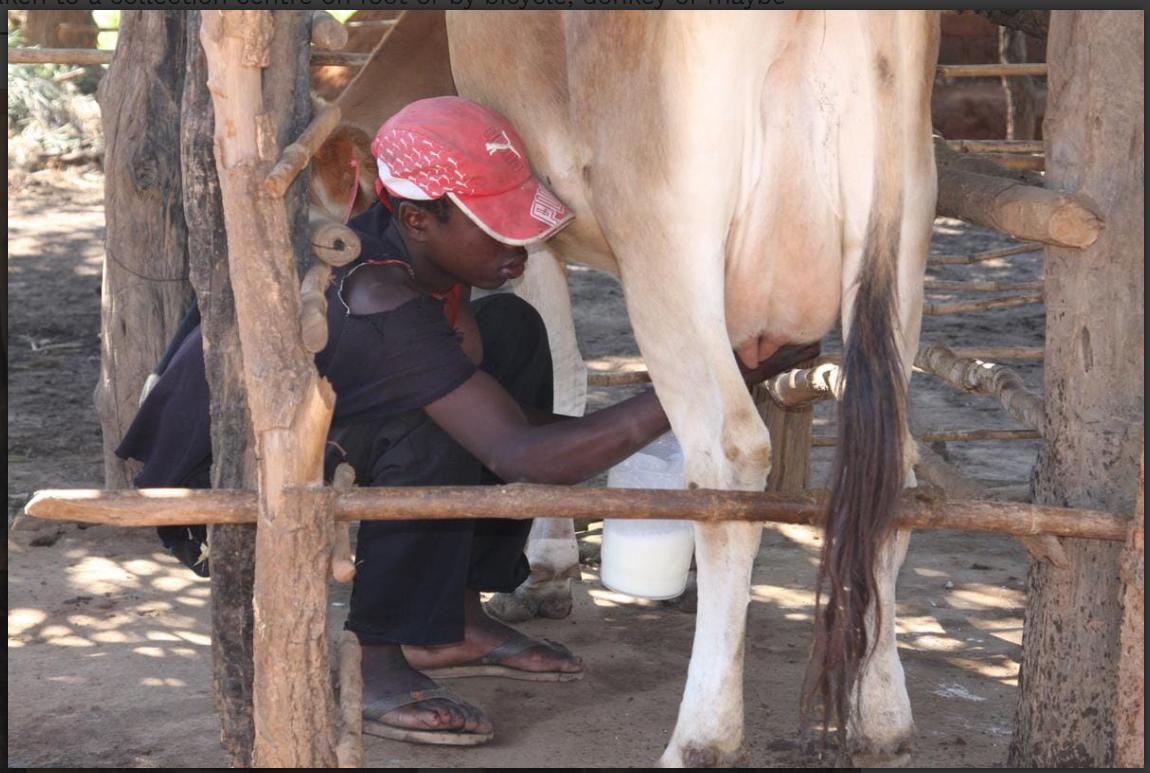
Huyu ni mkulima wa ng'ombe wa maziwa, anakamua ng'ombe wake mmoja ili kupata maziwa ya kupikia na mengine ambayo anaweza kuuzia majirani wake.